Little Mother (1929 film)

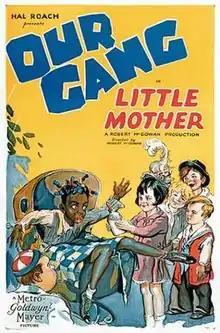
Film poster

Little Mother is a 1929 "Our Gang" short silent comedy film directed by Robert F. McGowan. Produced by Hal Roach and released to theaters by Metro-Goldwyn-Mayer, "Little Mother" was the 87th "Our Gang" short to be released. A silent film, it followed "Our Gang's" first sound film, "Small Talk", on the release schedule.